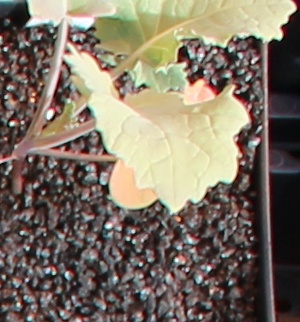
Label: Canola